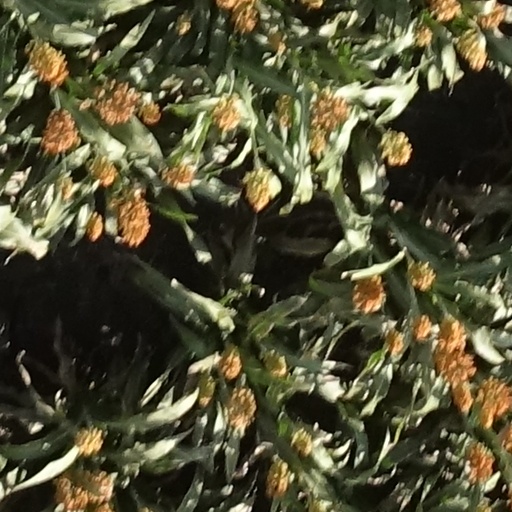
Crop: sorghum